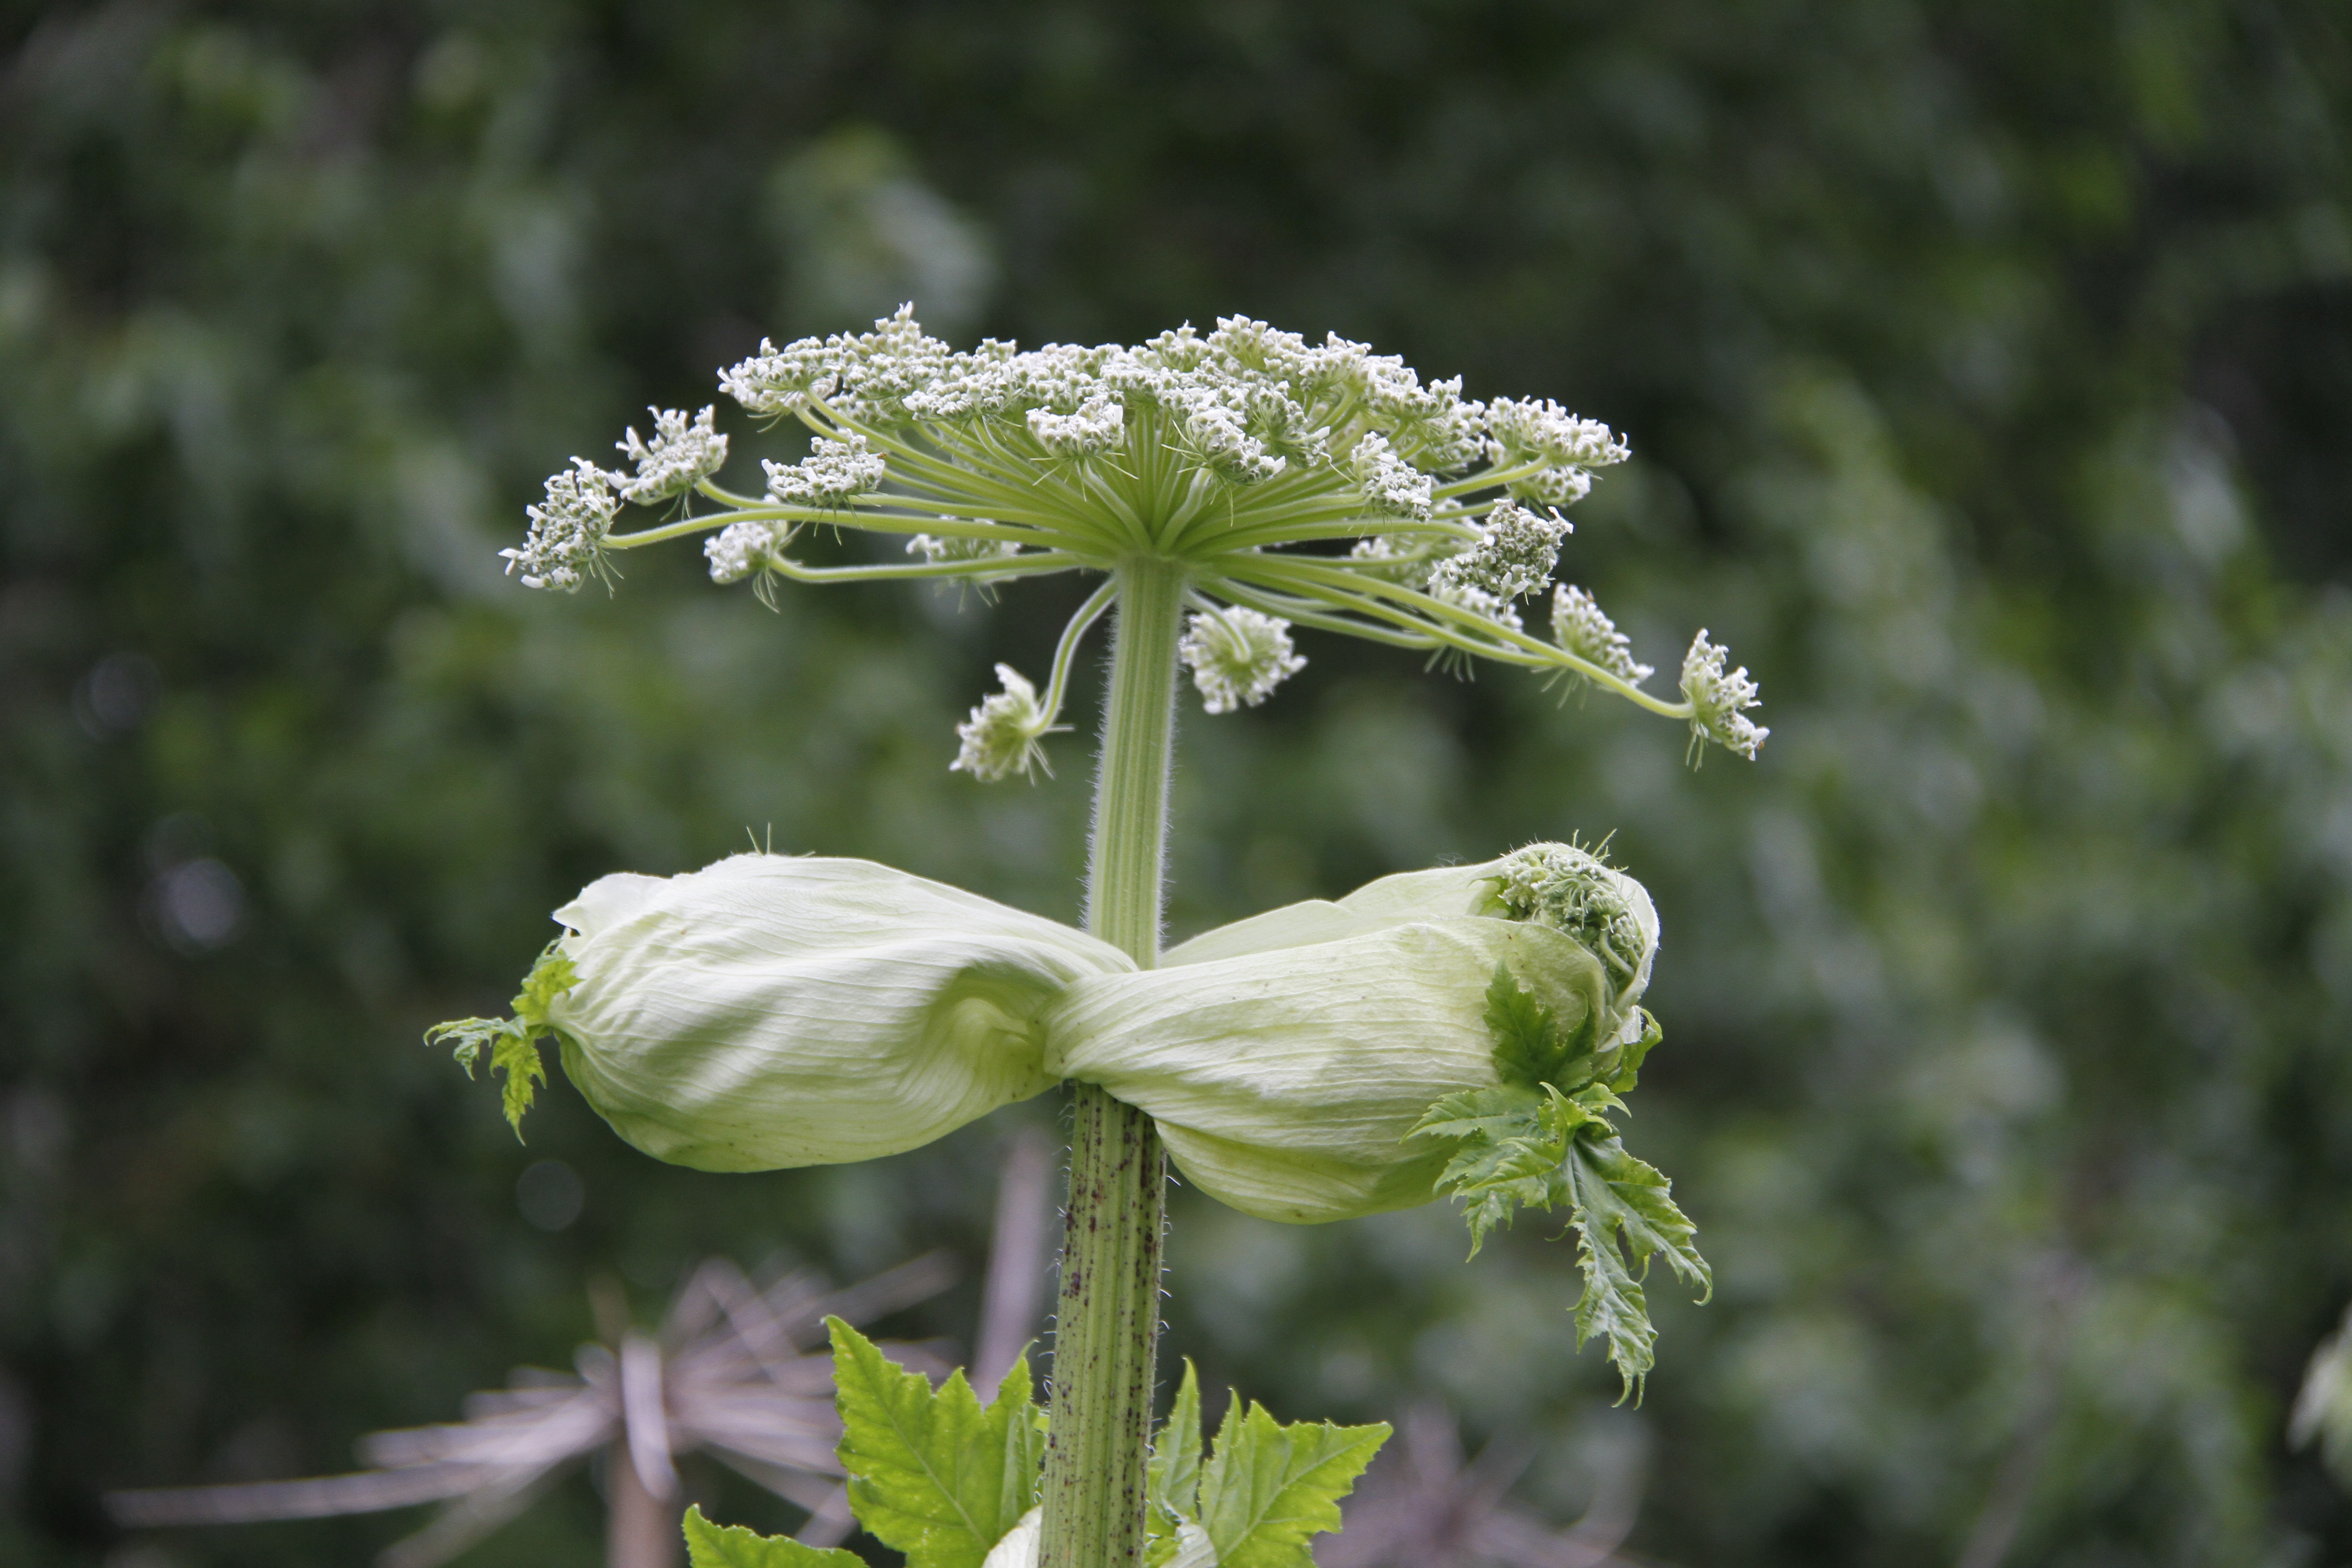
blossom, plant, white, flower, green, herb, produce, vegetable, natural, botany, flora, wildflower, toxic, denmark, beautiful, anthriscus, flowering plant, bearclaw, cow parsley, subshrub, land plant